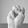
ASL letter: M